61st Infantry Division (United Kingdom)

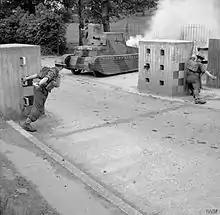
Men of the 6th Royal Berkshire Regiment, manning a roadblock, practice attacking German tanks.

McMahon commented that the SIS had a history of "furnish[ing] unreliable information on the IRA's foreign intrigues", but these past failures were ignored as the reports reinforced the fears of invasion. McMahon suggested that "It is even possible that the plans discovered in Holland were planted. Whether deliberate deception or not, British intelligence was well and truly deceived." Historian Eunan O'Halpin argued that while the Dutch document could be seen as a British fabrication, "it is now known ... that German deception operations prepared in anticipation of Operation 'Sealion' included the manufacturing of rumours and stories of plans to attack Ireland as a feint during the build up to an invasion of Southern England". Nicholas Mansergh commented that "Ireland had no place" in the initial Sealion plans, and it was not until 3 December 1940 that German planners even looked at the possibility before concluding that such an operation was not possible or if launched would result in failure. In his memoirs, Carton de Wiart commented "I can never believe the Germans had any intention of invading Ireland but I am very grateful for any reason which sent us there, for it was an ideal training ground for troops and the division improved enormously from the moment of our arrival."